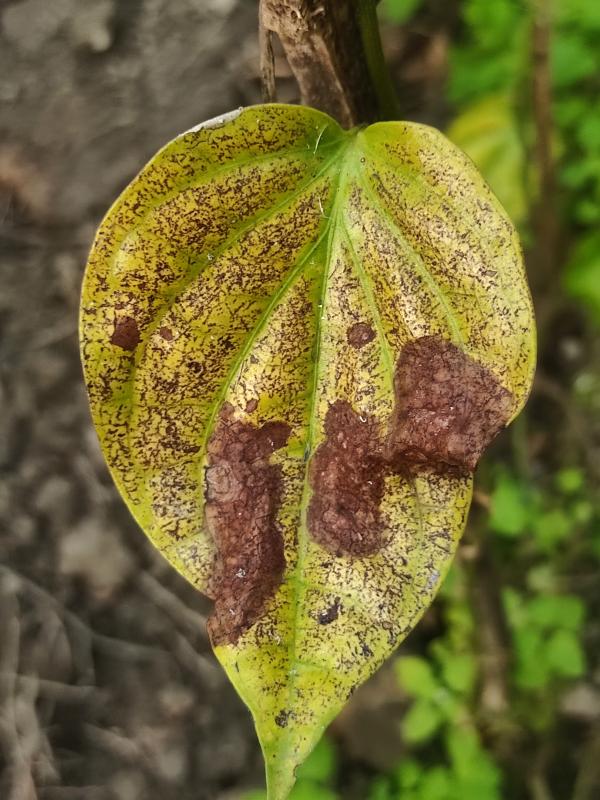
Label: Fungal_Brown_Spot_Disease